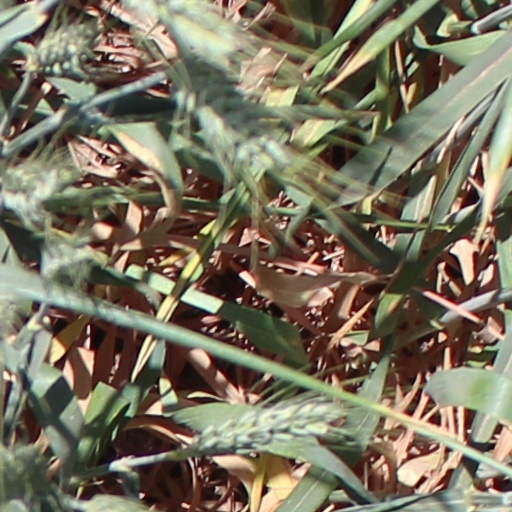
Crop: wheat